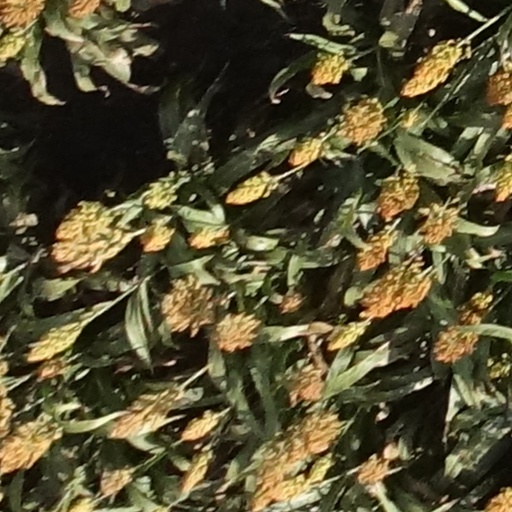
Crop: sorghum